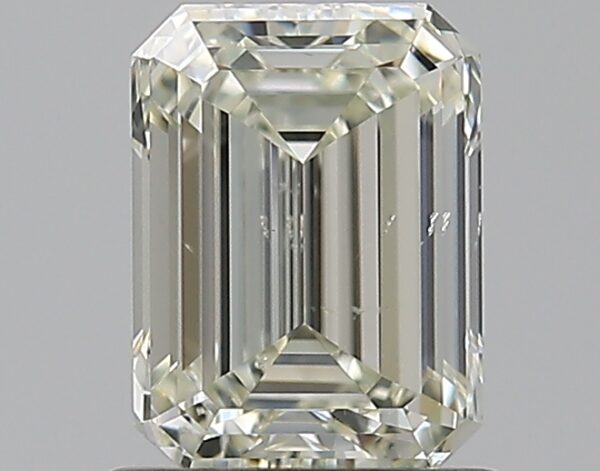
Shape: emerald
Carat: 1.01
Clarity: SI1
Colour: K
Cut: EX
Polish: EX
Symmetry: VG
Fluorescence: N
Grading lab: GIA
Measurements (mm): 6.5 x 4.79 x 3.24